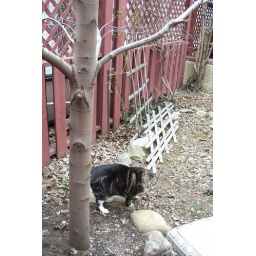
my neighbor's cat in the yard between our houses